New York Wheel

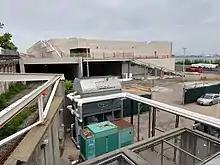
New York Wheel parking garage as of June 2018

On September 21, 2018, mayor Bill de Blasio said that the now-$900-million project would not receive a bailout from the city because it was too risky to support the project with bonds. As such, the city would not support tax free status for a $380 million bond sale to complete the project. Investors refused to proceed with construction without city support, and stated that it would allow the parts for the Ferris wheel to be auctioned off if the city did not provide funding. Subsequently, investors decided to cancel the project. At this point, investors had spent $450 million on the project. The official announcement of the project's cancellation was made the following month.